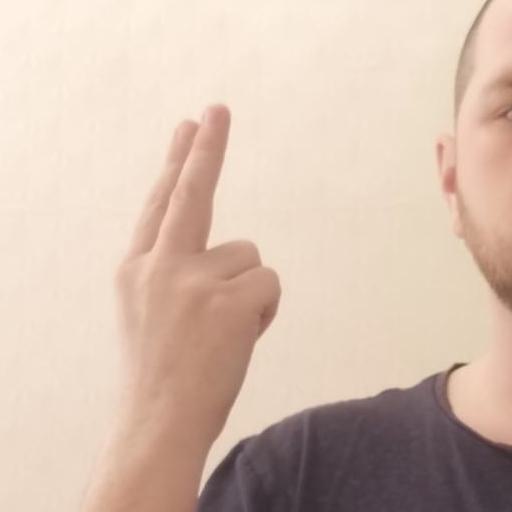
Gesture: two_up_inverted